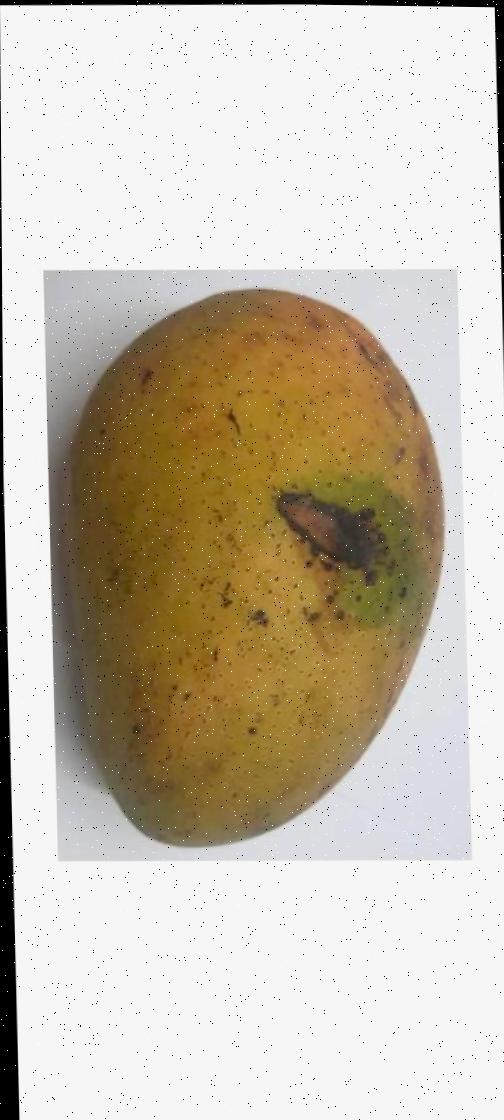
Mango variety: Ashshina Classic